Arron Blake

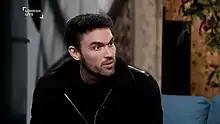
Blake on London Live

Arron Blake (born 23 October 1987) is an English actor and director. A graduate of The Poor School in London, Blake's directorial debut short film "His Hands" with Darius Shu premiered at Tribeca Film Festival 2019 and was nominated for Best Narrative Short.